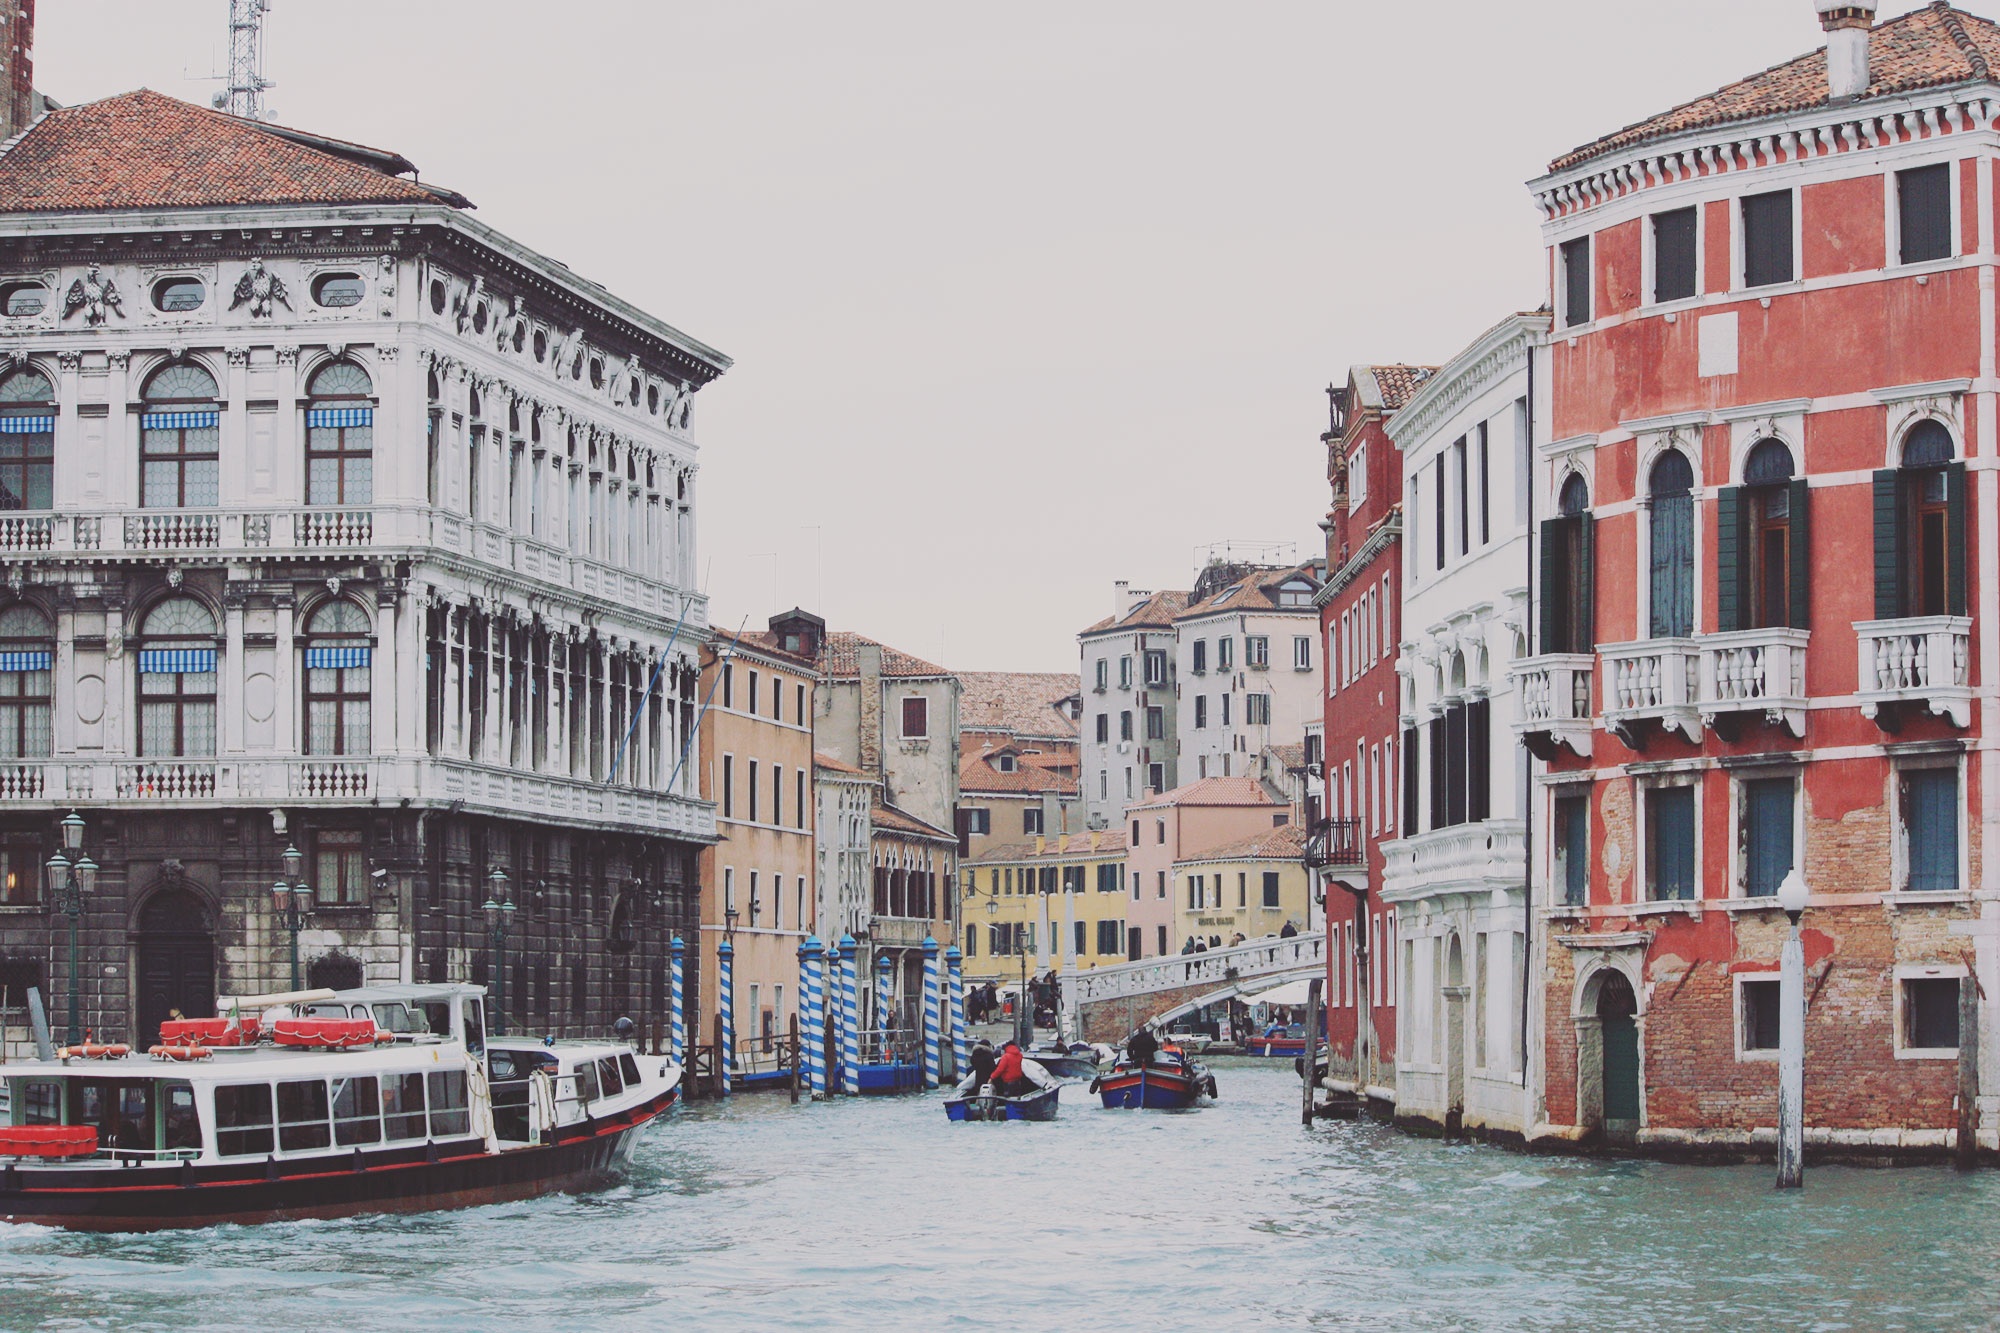
boat, town, building, city, canal, cityscape, vehicle, venice, waterway, body of water, channel, gondola, watercraft, geographical feature